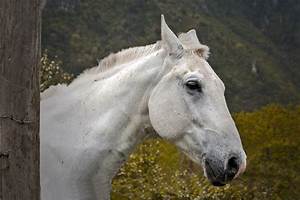
Label: horse